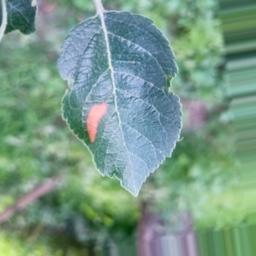
Label: Alternaria